Sam Liccardo

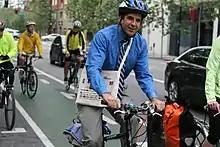

As Mayor, Liccardo has pushed for transit, cycling, and other alternatives to the automobile in San Jose, a city that grew rapidly in an auto-dominated, suburban model in the 1950s and 60s. Both during his time as City Councilmember and mayor, Liccardo served as a board member of the Valley Transportation Authority (VTA) (which he chaired twice) and Metropolitan Transportation Commission (MTC), advocating for the creation of a bikeshare program, expansion of Bay Area Rapid Transit (BART) to San Jose, and for the launch of the region's first bus-rapid-transit line, all of which began operations during his mayoral tenure. Liccardo was a leading advocate and fundraiser for several ballot measures to fund transit improvements that most notably included funding for the extension of BART to Downtown San Jose, most recently for the $6.3 billion VTA Measure B in 2016, and Regional Measure 3 in 2018. Measure B's passage by more than 70% of the voters did not settle the matter, as lawsuits and controversy ensued from some who opposed the tax as well as specific projects in the measure, but the lawsuit has since been resolved.